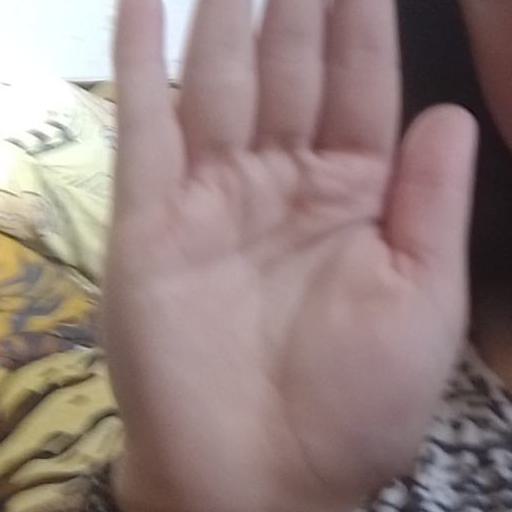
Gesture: stop